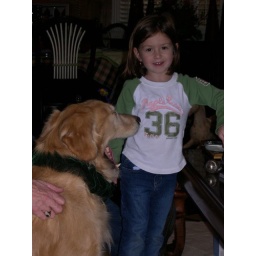
emms and roxy. she wasn't afraid. the boy was a big red chicken and cried every time she came near him